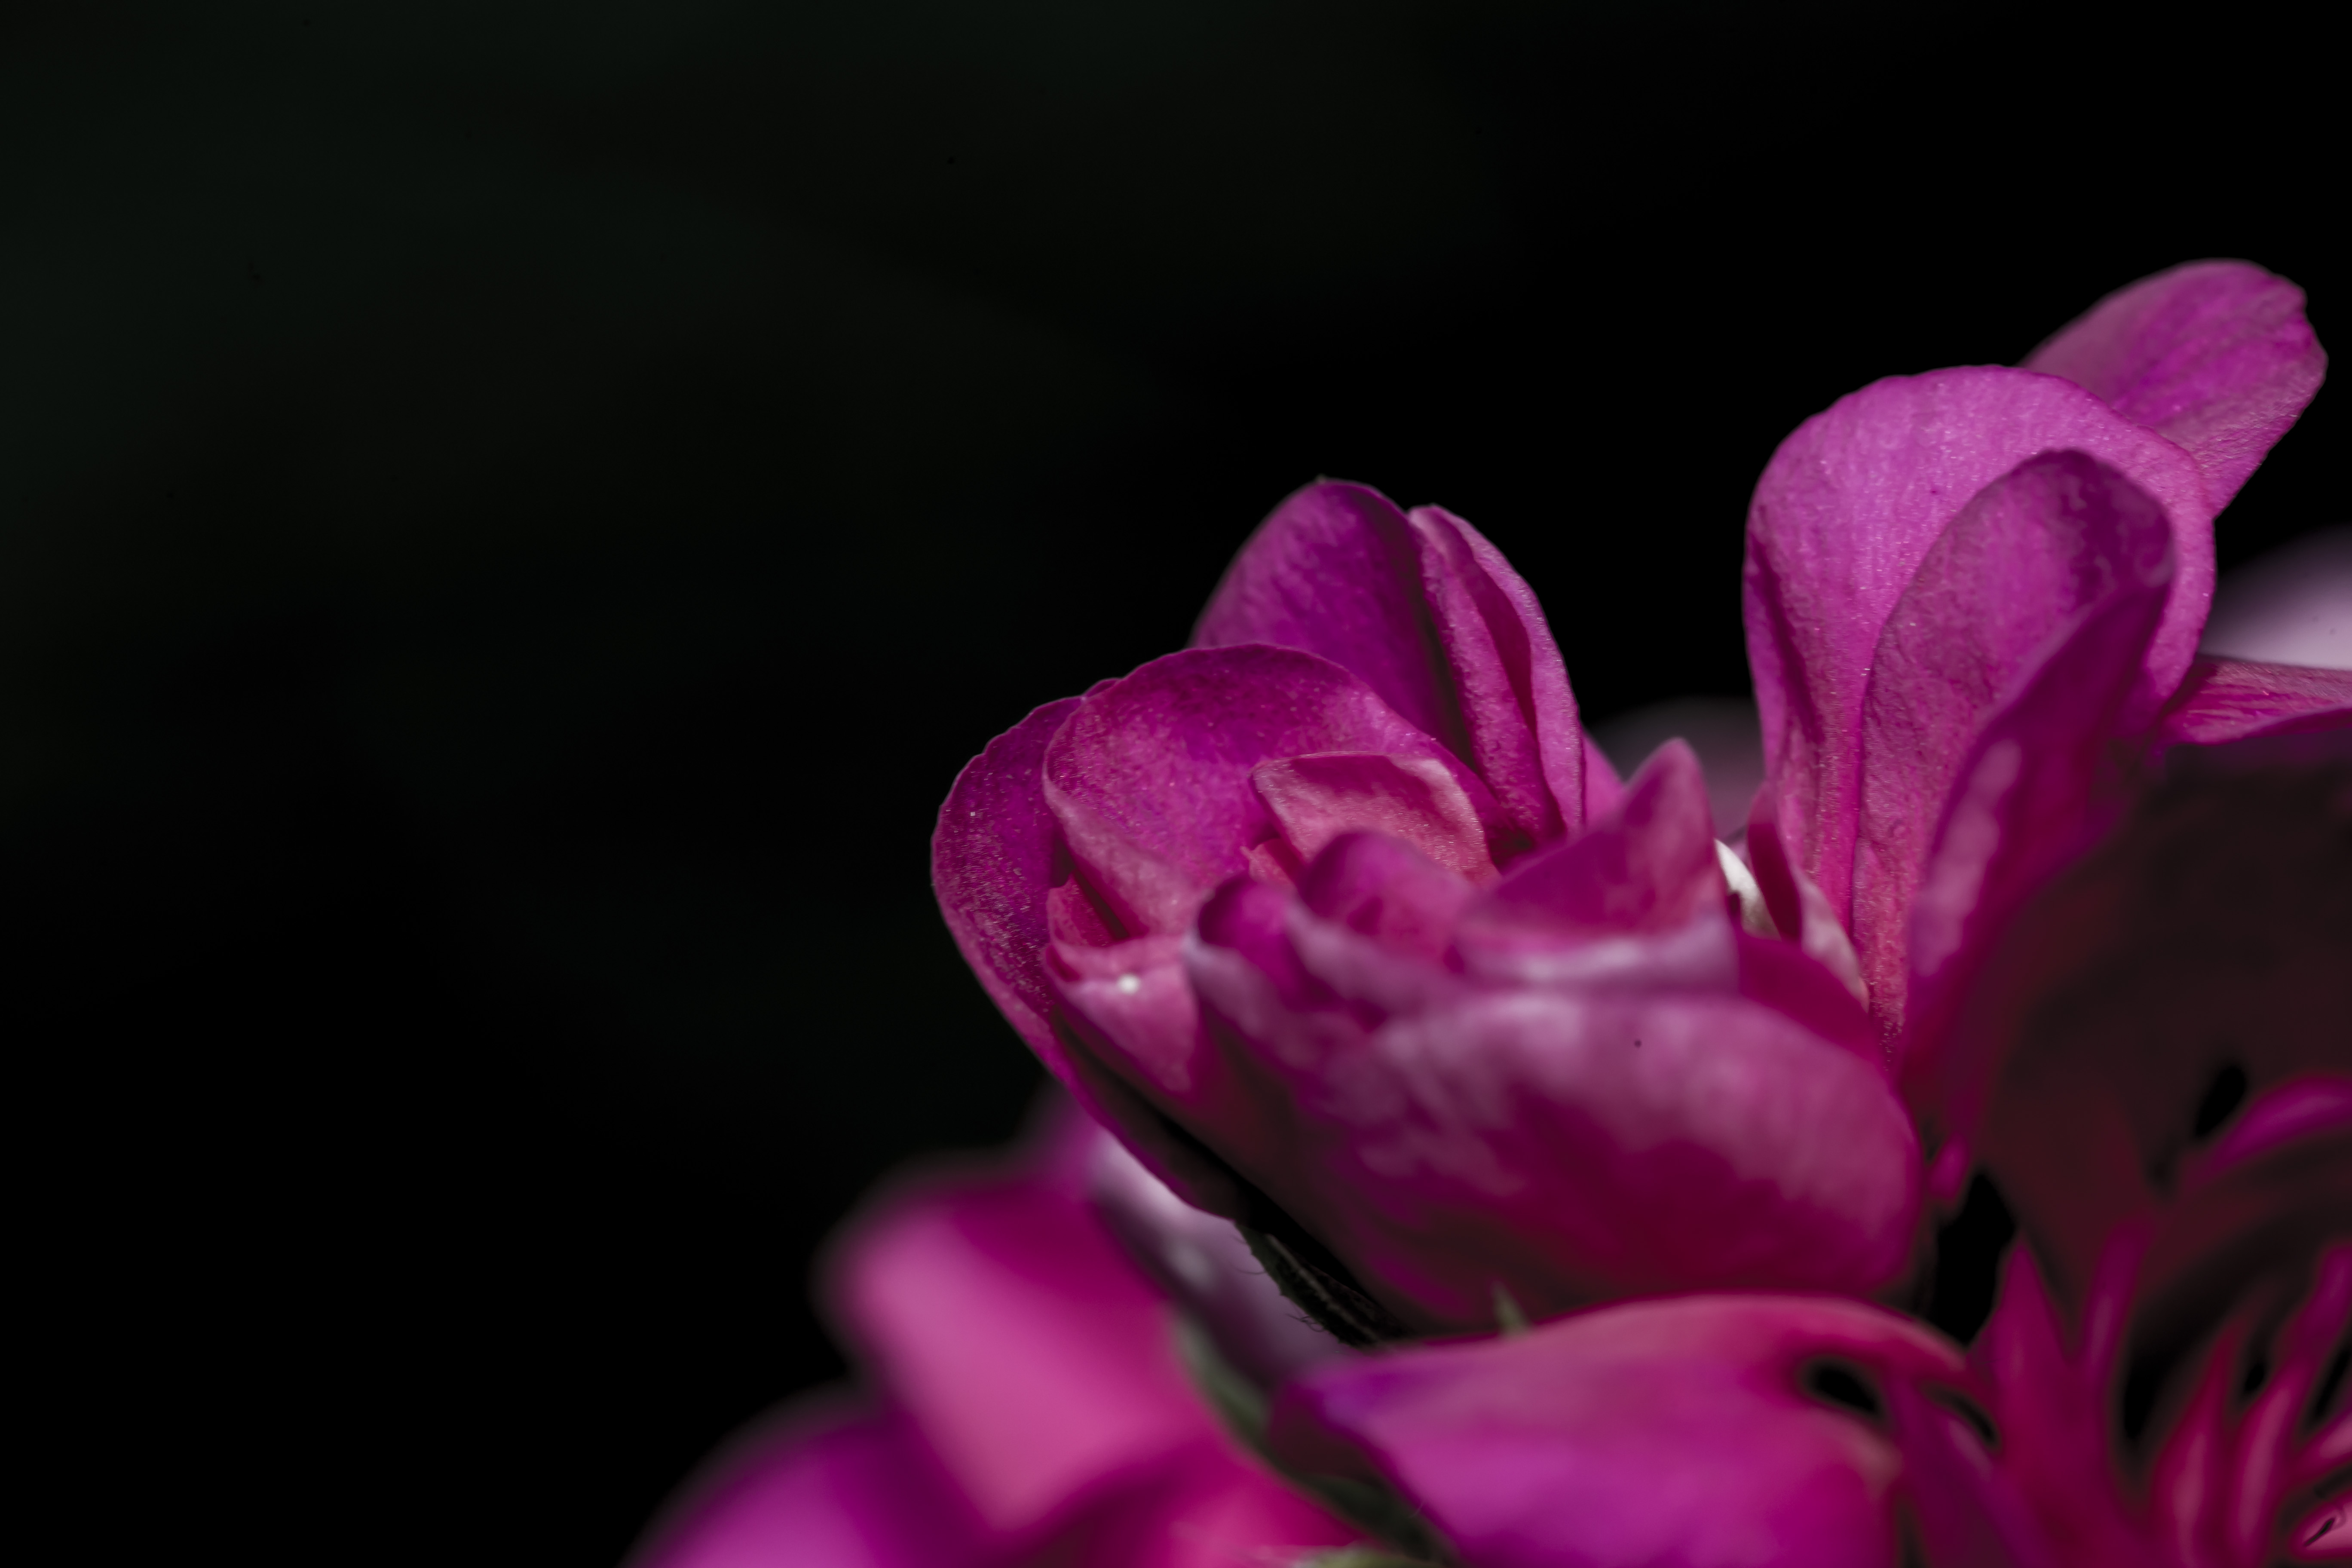
flower, pink, beautiful, red, natural, lilac, summer, flowering plant, petal, violet, purple, plant, magenta, close up, macro photography, botany, spring, photography, herbaceous plant, still life photography, Colorfulness, rhododendron, violet family, perennial plant